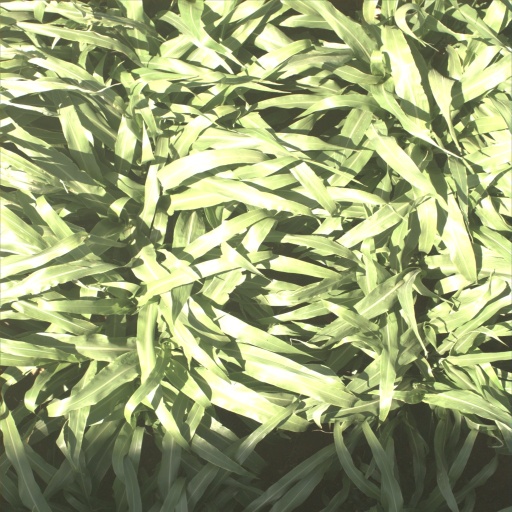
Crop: sorghum